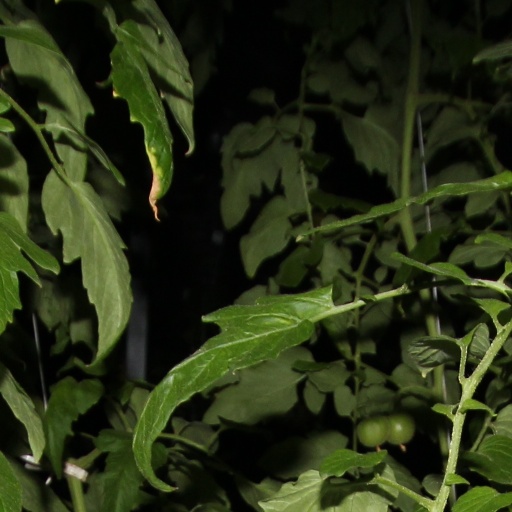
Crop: tomato